Basilica of Our Lady of Bonaria

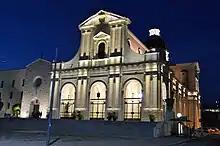
The Basilica of Our Lady of Bonaria.

The Basilica of Our Lady of Bonaria is a Catholic basilica and Marian church located in Cagliari, Italy. The basilica is part of a complex of buildings which make up the Shrine of Our Lady of Bonaria. The basilica and the other structures are under the administration of the Order of the Blessed Virgin Mary of Mercy, a religious order which has overseen the care of the shrine continuously since 1335.